Riyadh

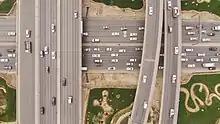
Highways intersecting in Riyadh

In 1999, a new central museum was built in Riyadh, at the eastern side of the King Abdul Aziz Historical Centre. The National Museum of Saudi Arabia combined several collections and pieces that had up until then been scattered over several institutions and other places in Riyadh and the Kingdom. For example, the meteorite fragment is known as the "Camel's Hump", recovered in 1966 from the Wabar site, that was on display at the King Saud University in Riyadh became the new entry piece of the National Museum of Saudi Arabia.